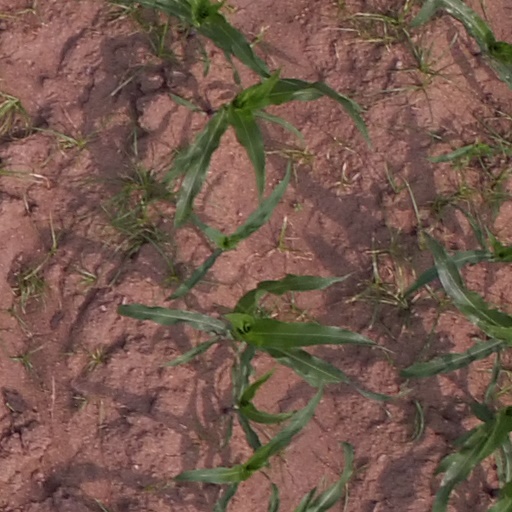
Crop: maize; corn